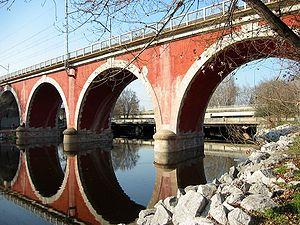
La voûte biaise, ou arche biaise, est un type de voûte dont le plan vertical de l’axe directeur est oblique par rapport au front. Elle est utilisée lorsque les lieux ne permettent pas l’usage d’une voûte droite classique, principalement dans les ponts pour le croisement à angle oblique de deux routes, d’une route et d’un canal ou d’une ligne de chemin de fer, d’un aqueduc, etc. Le plan ne forme donc pas un rectangle, mais un parallélogramme.